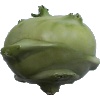
Label: Kohlrabi 1